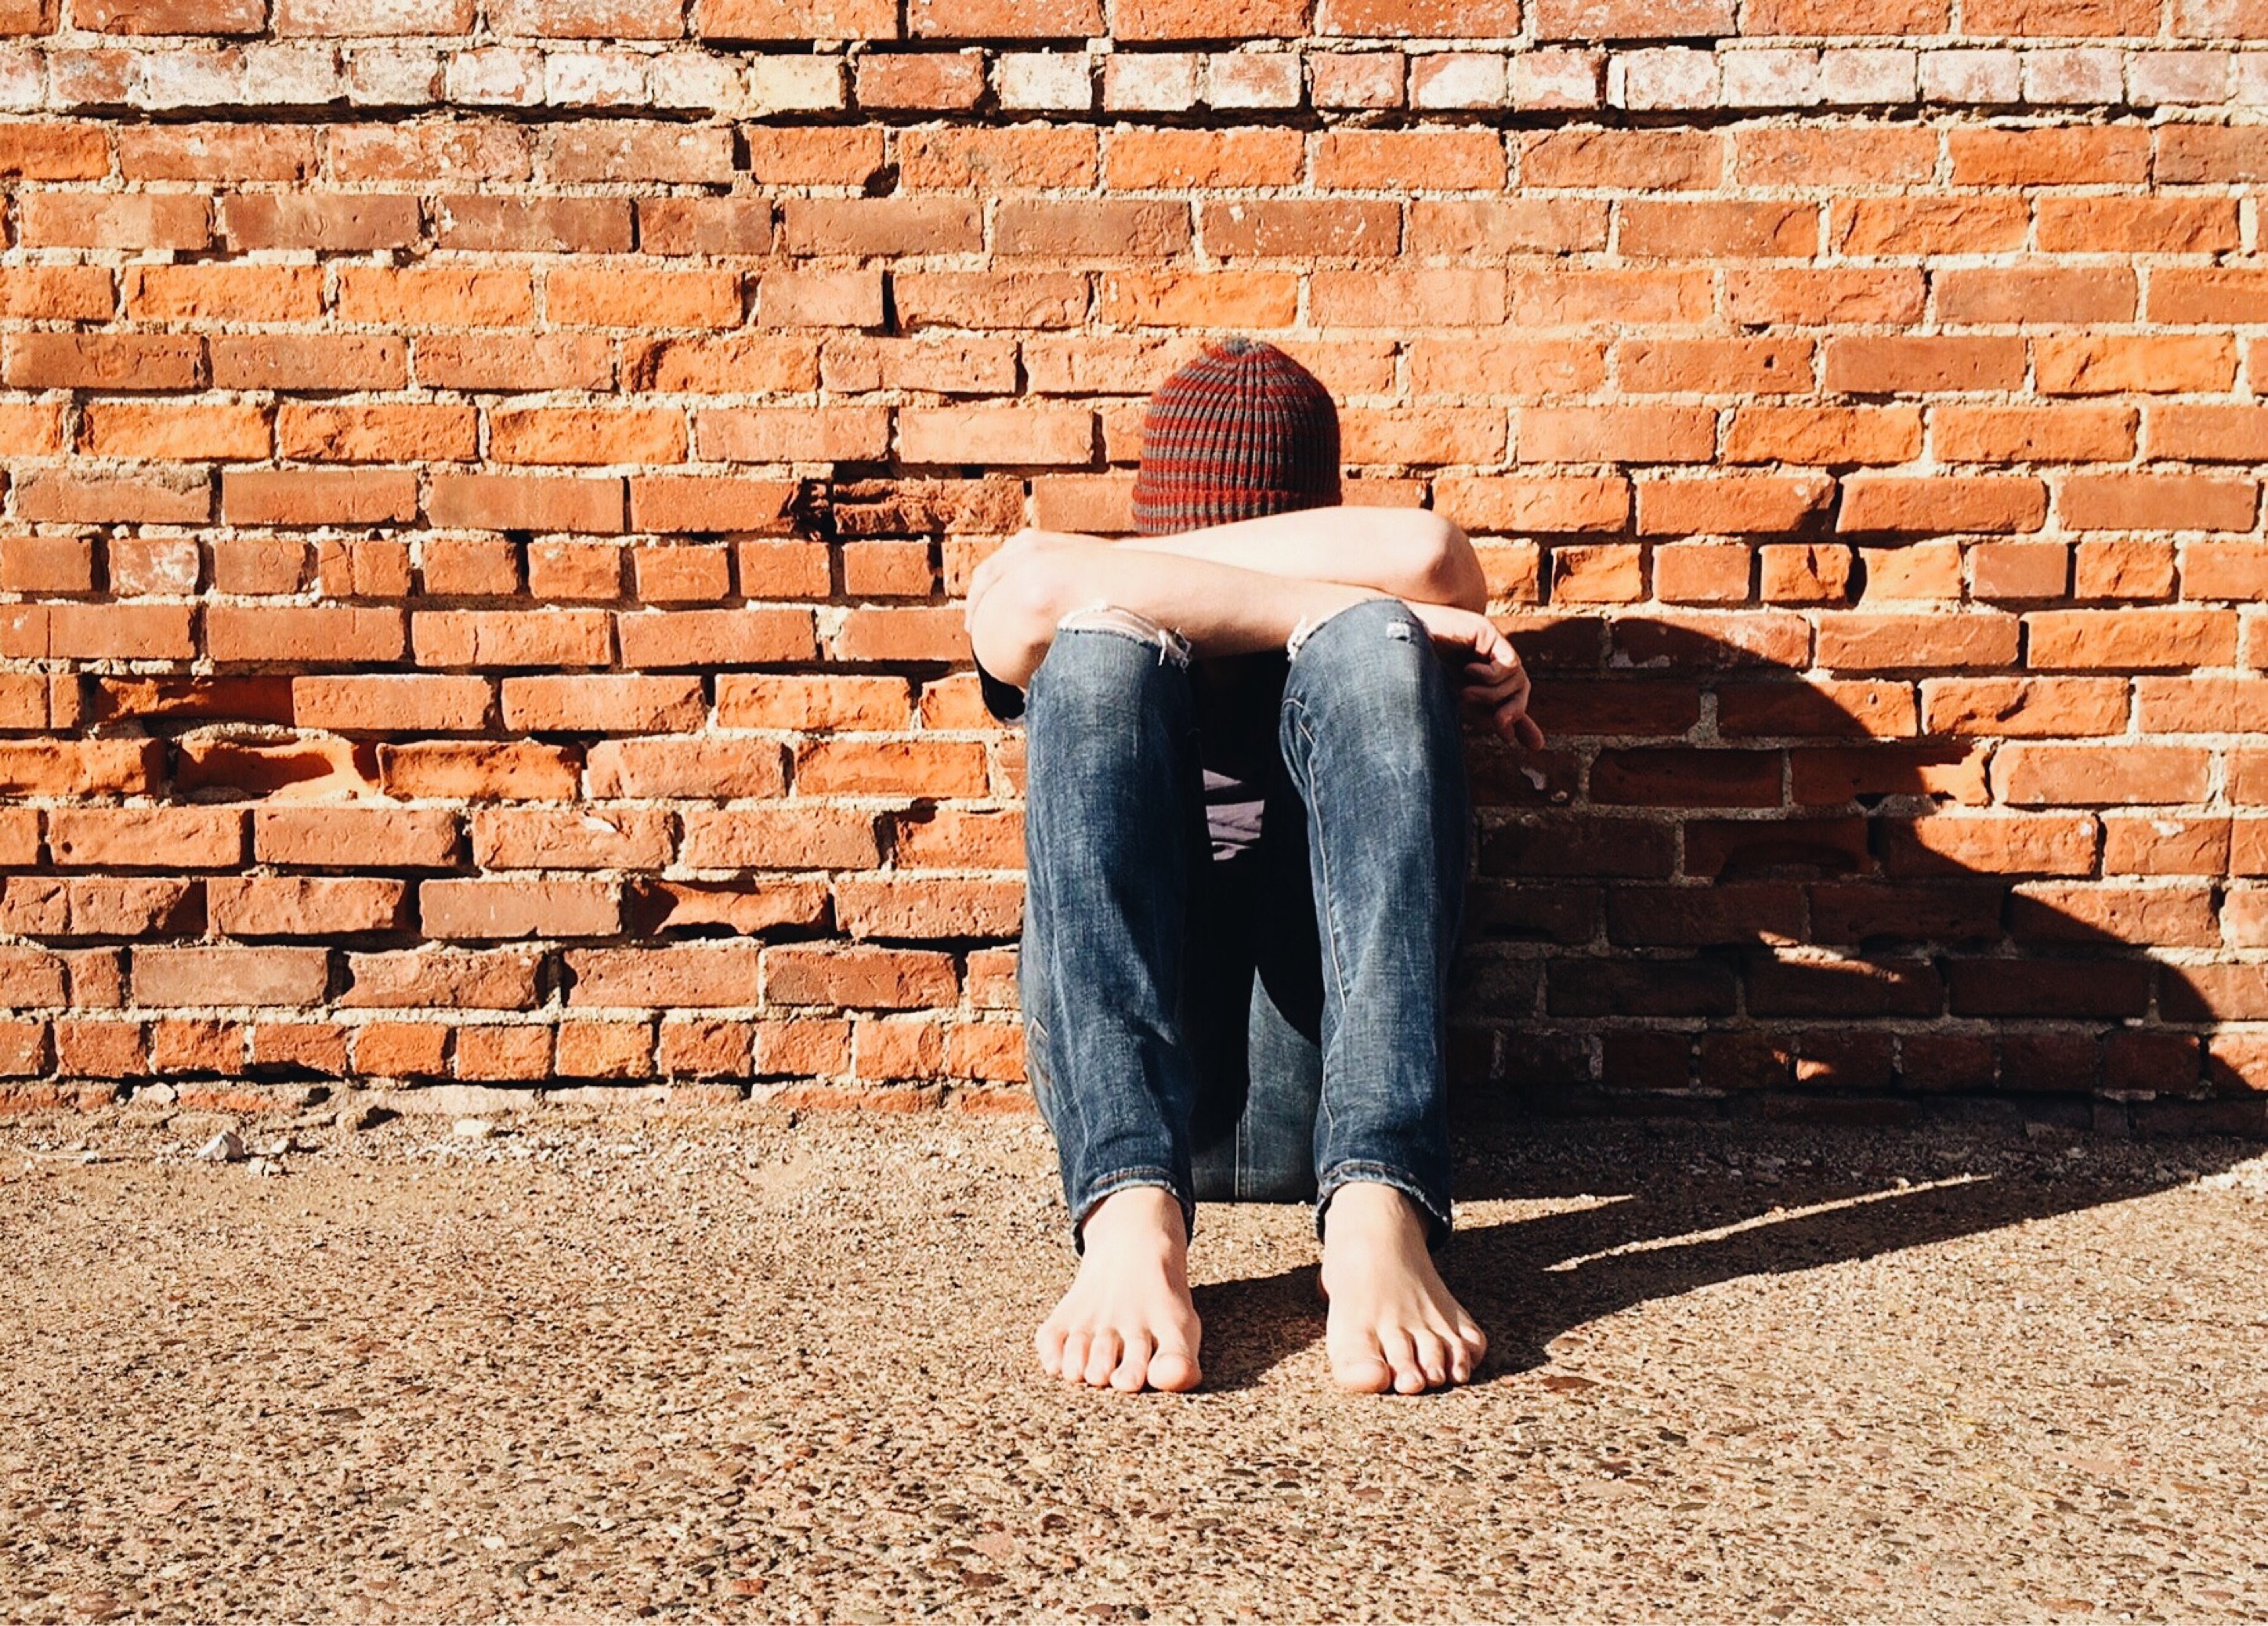
person, woman, wall, alone, young, sitting, brick, material, sad, photograph, hiding, bullied, human positions